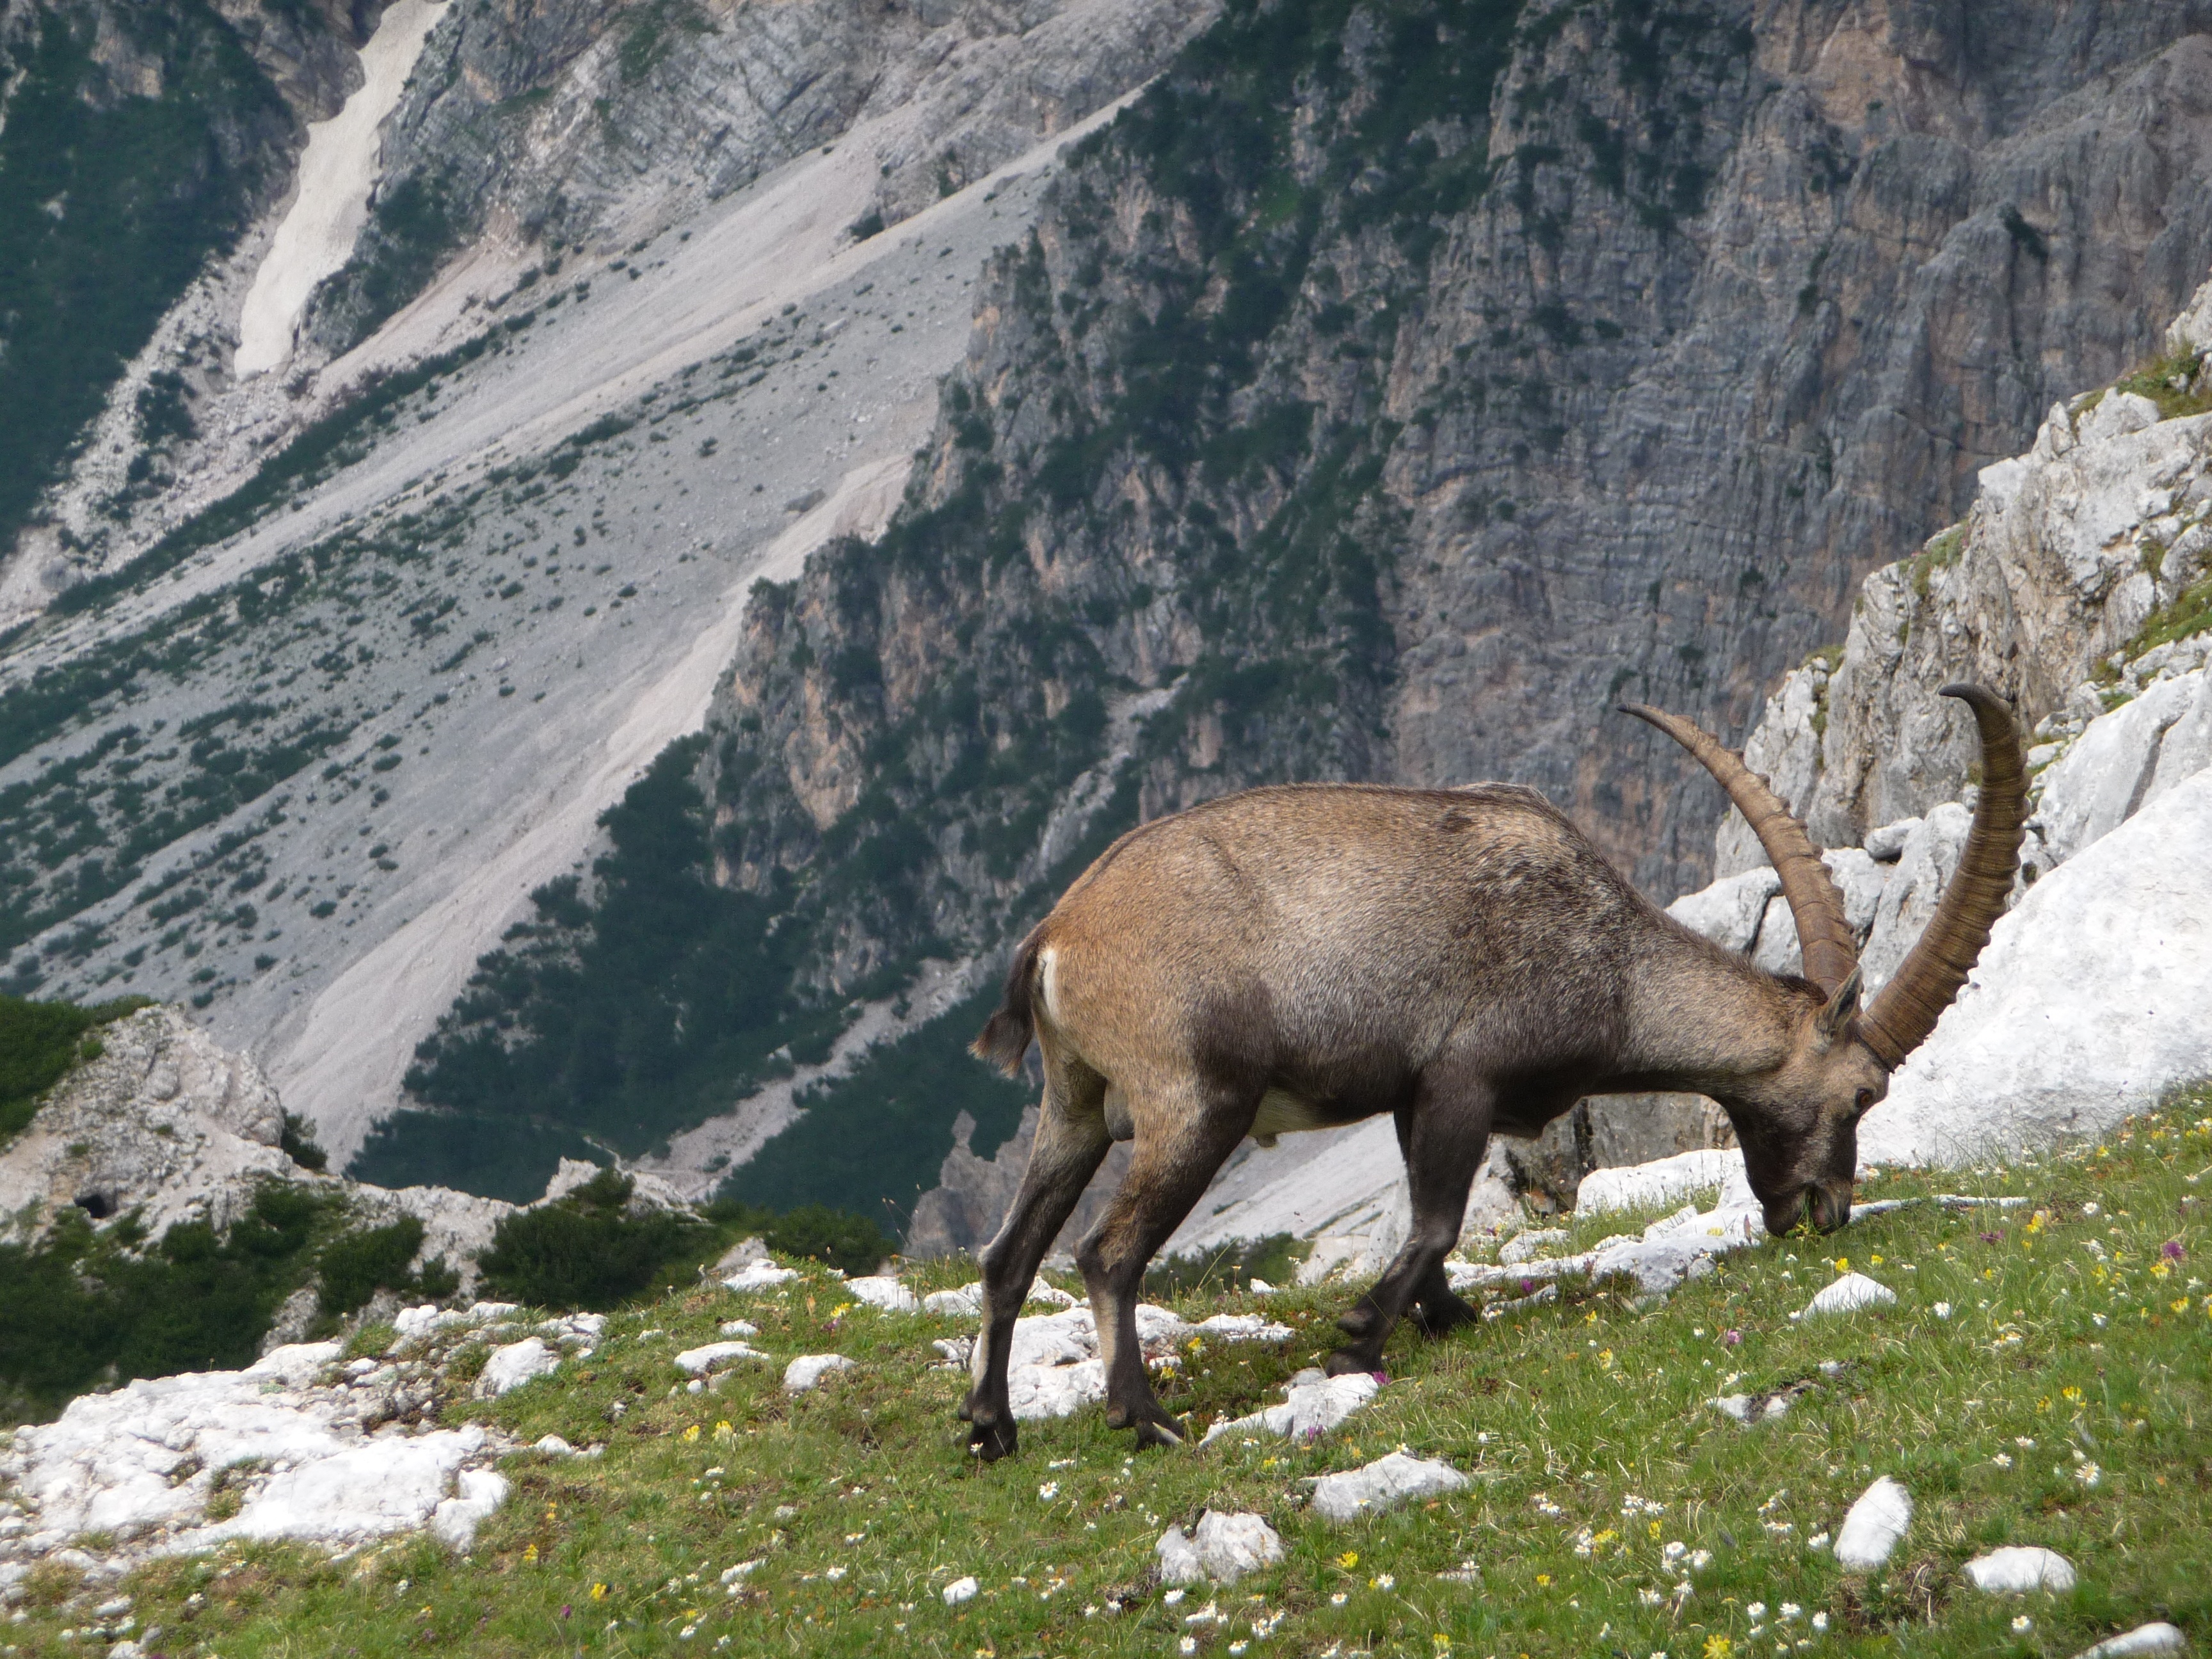
nature, rock, mountain, mountain range, wildlife, deer, mammal, fauna, mountain goat, vertebrate, elk, chamois